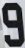
Number: 9